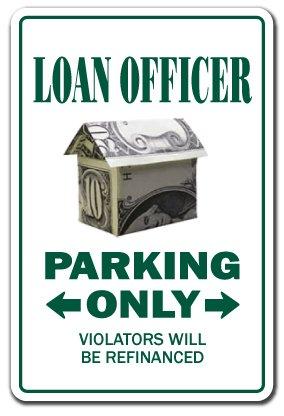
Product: Loan Officer Novelty Sign | Indoor/Outdoor | Funny Home Décor for Garages, Living Rooms, Bedroom, Offices | SignMission Parking Money Bank Funny Gift Branch Manager Banker Sign Wall Plaque Decoration
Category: Toys & Games | Novelty & Gag Toys | Money Banks
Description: Proudly Made In The USA – Buy with confidence from an American owned and operated company Sign Mission Items are produced in our state-of-the-art facility in West Palm Beach, Florida.
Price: $34.99
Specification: ASIN:B07B8R1TWH|ShippingWeight:1pounds|DateFirstAvailable:February6,2017